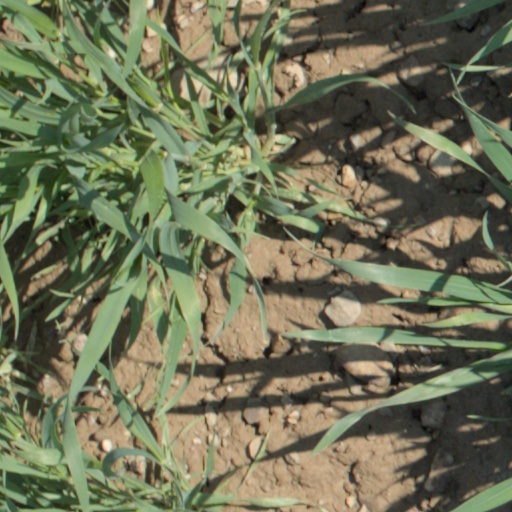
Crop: wheat